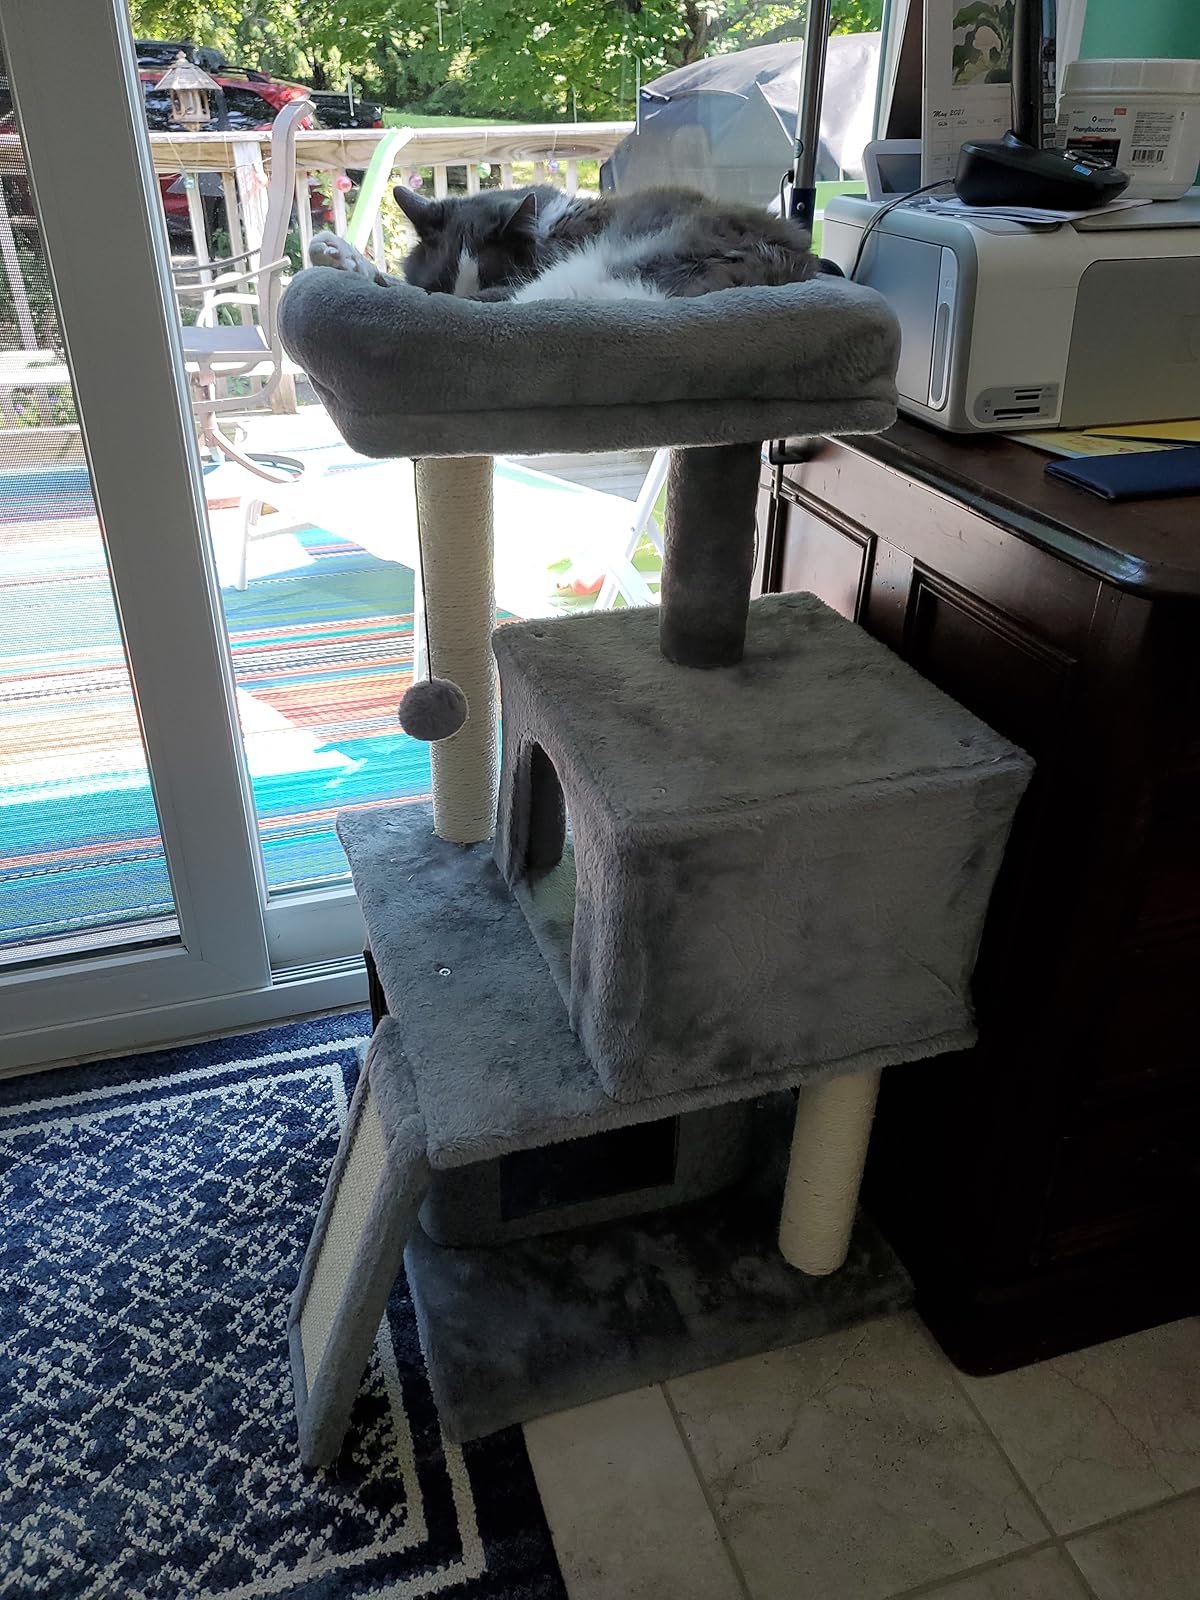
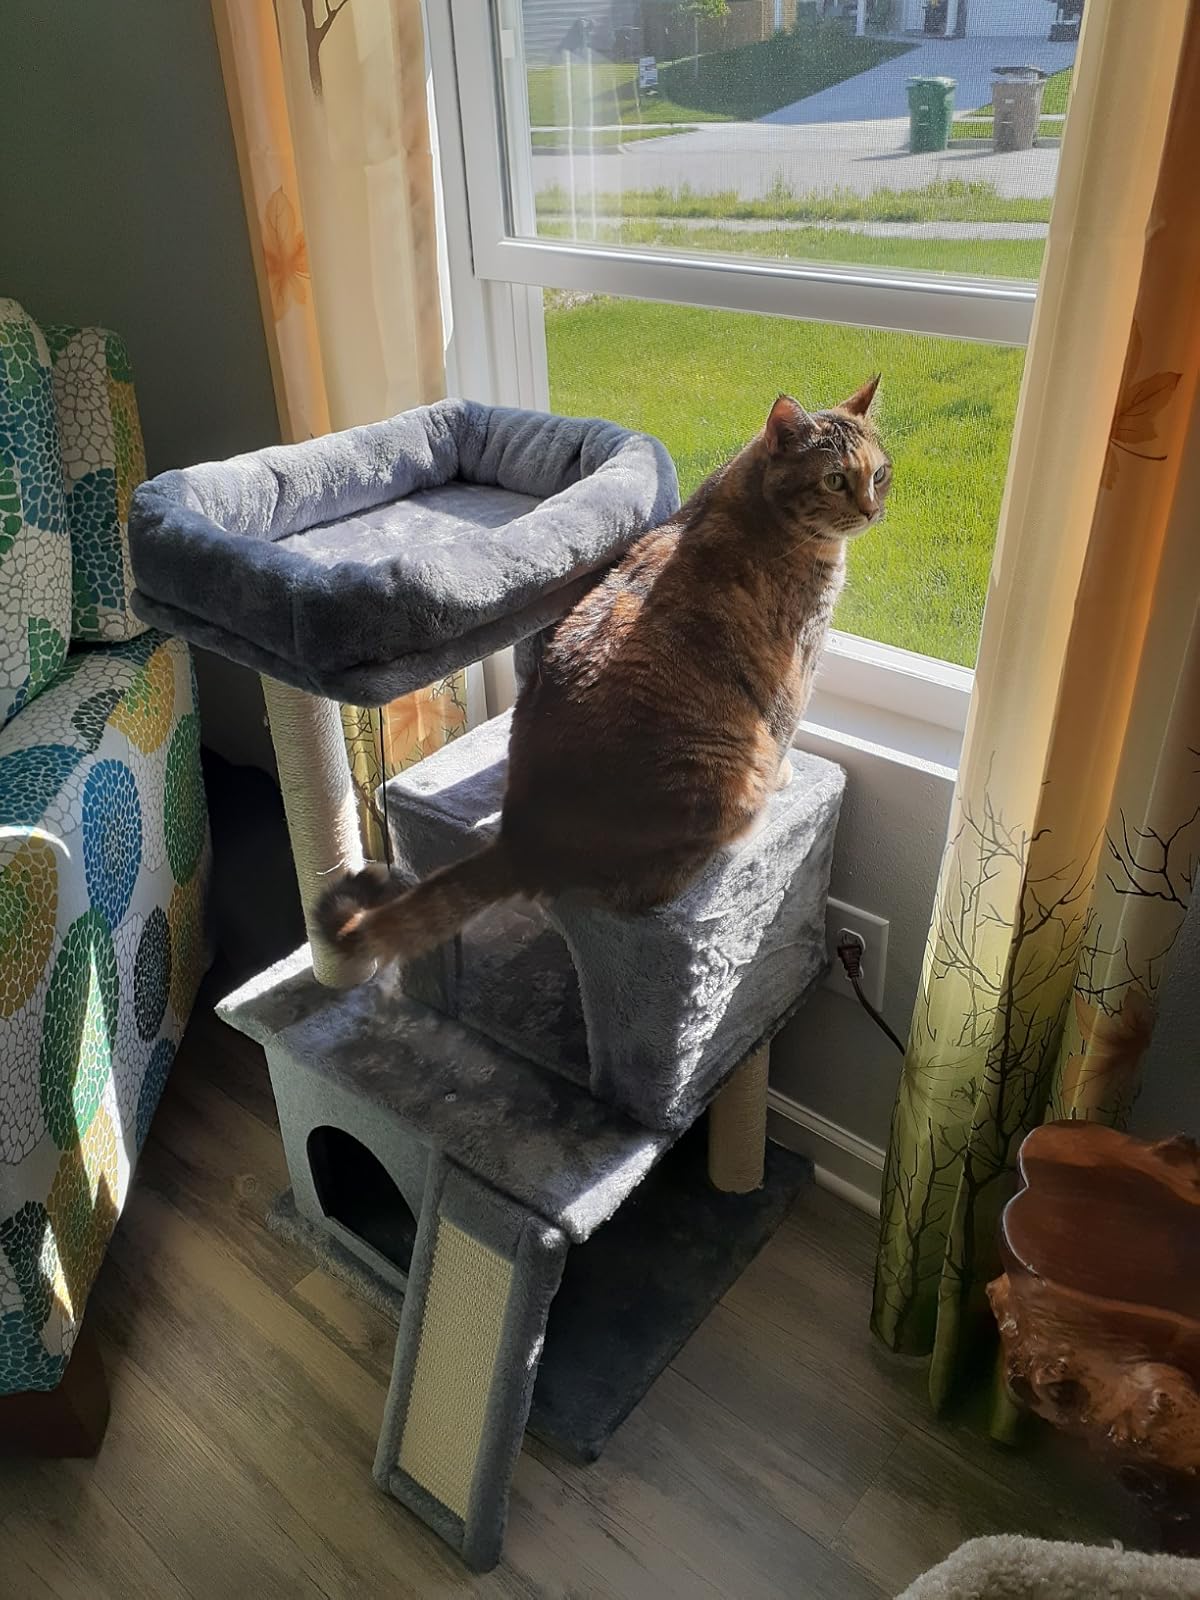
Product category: items_cat tree
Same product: yes